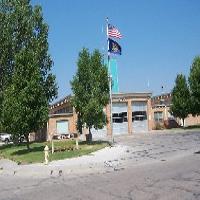
Weather: sun or clear